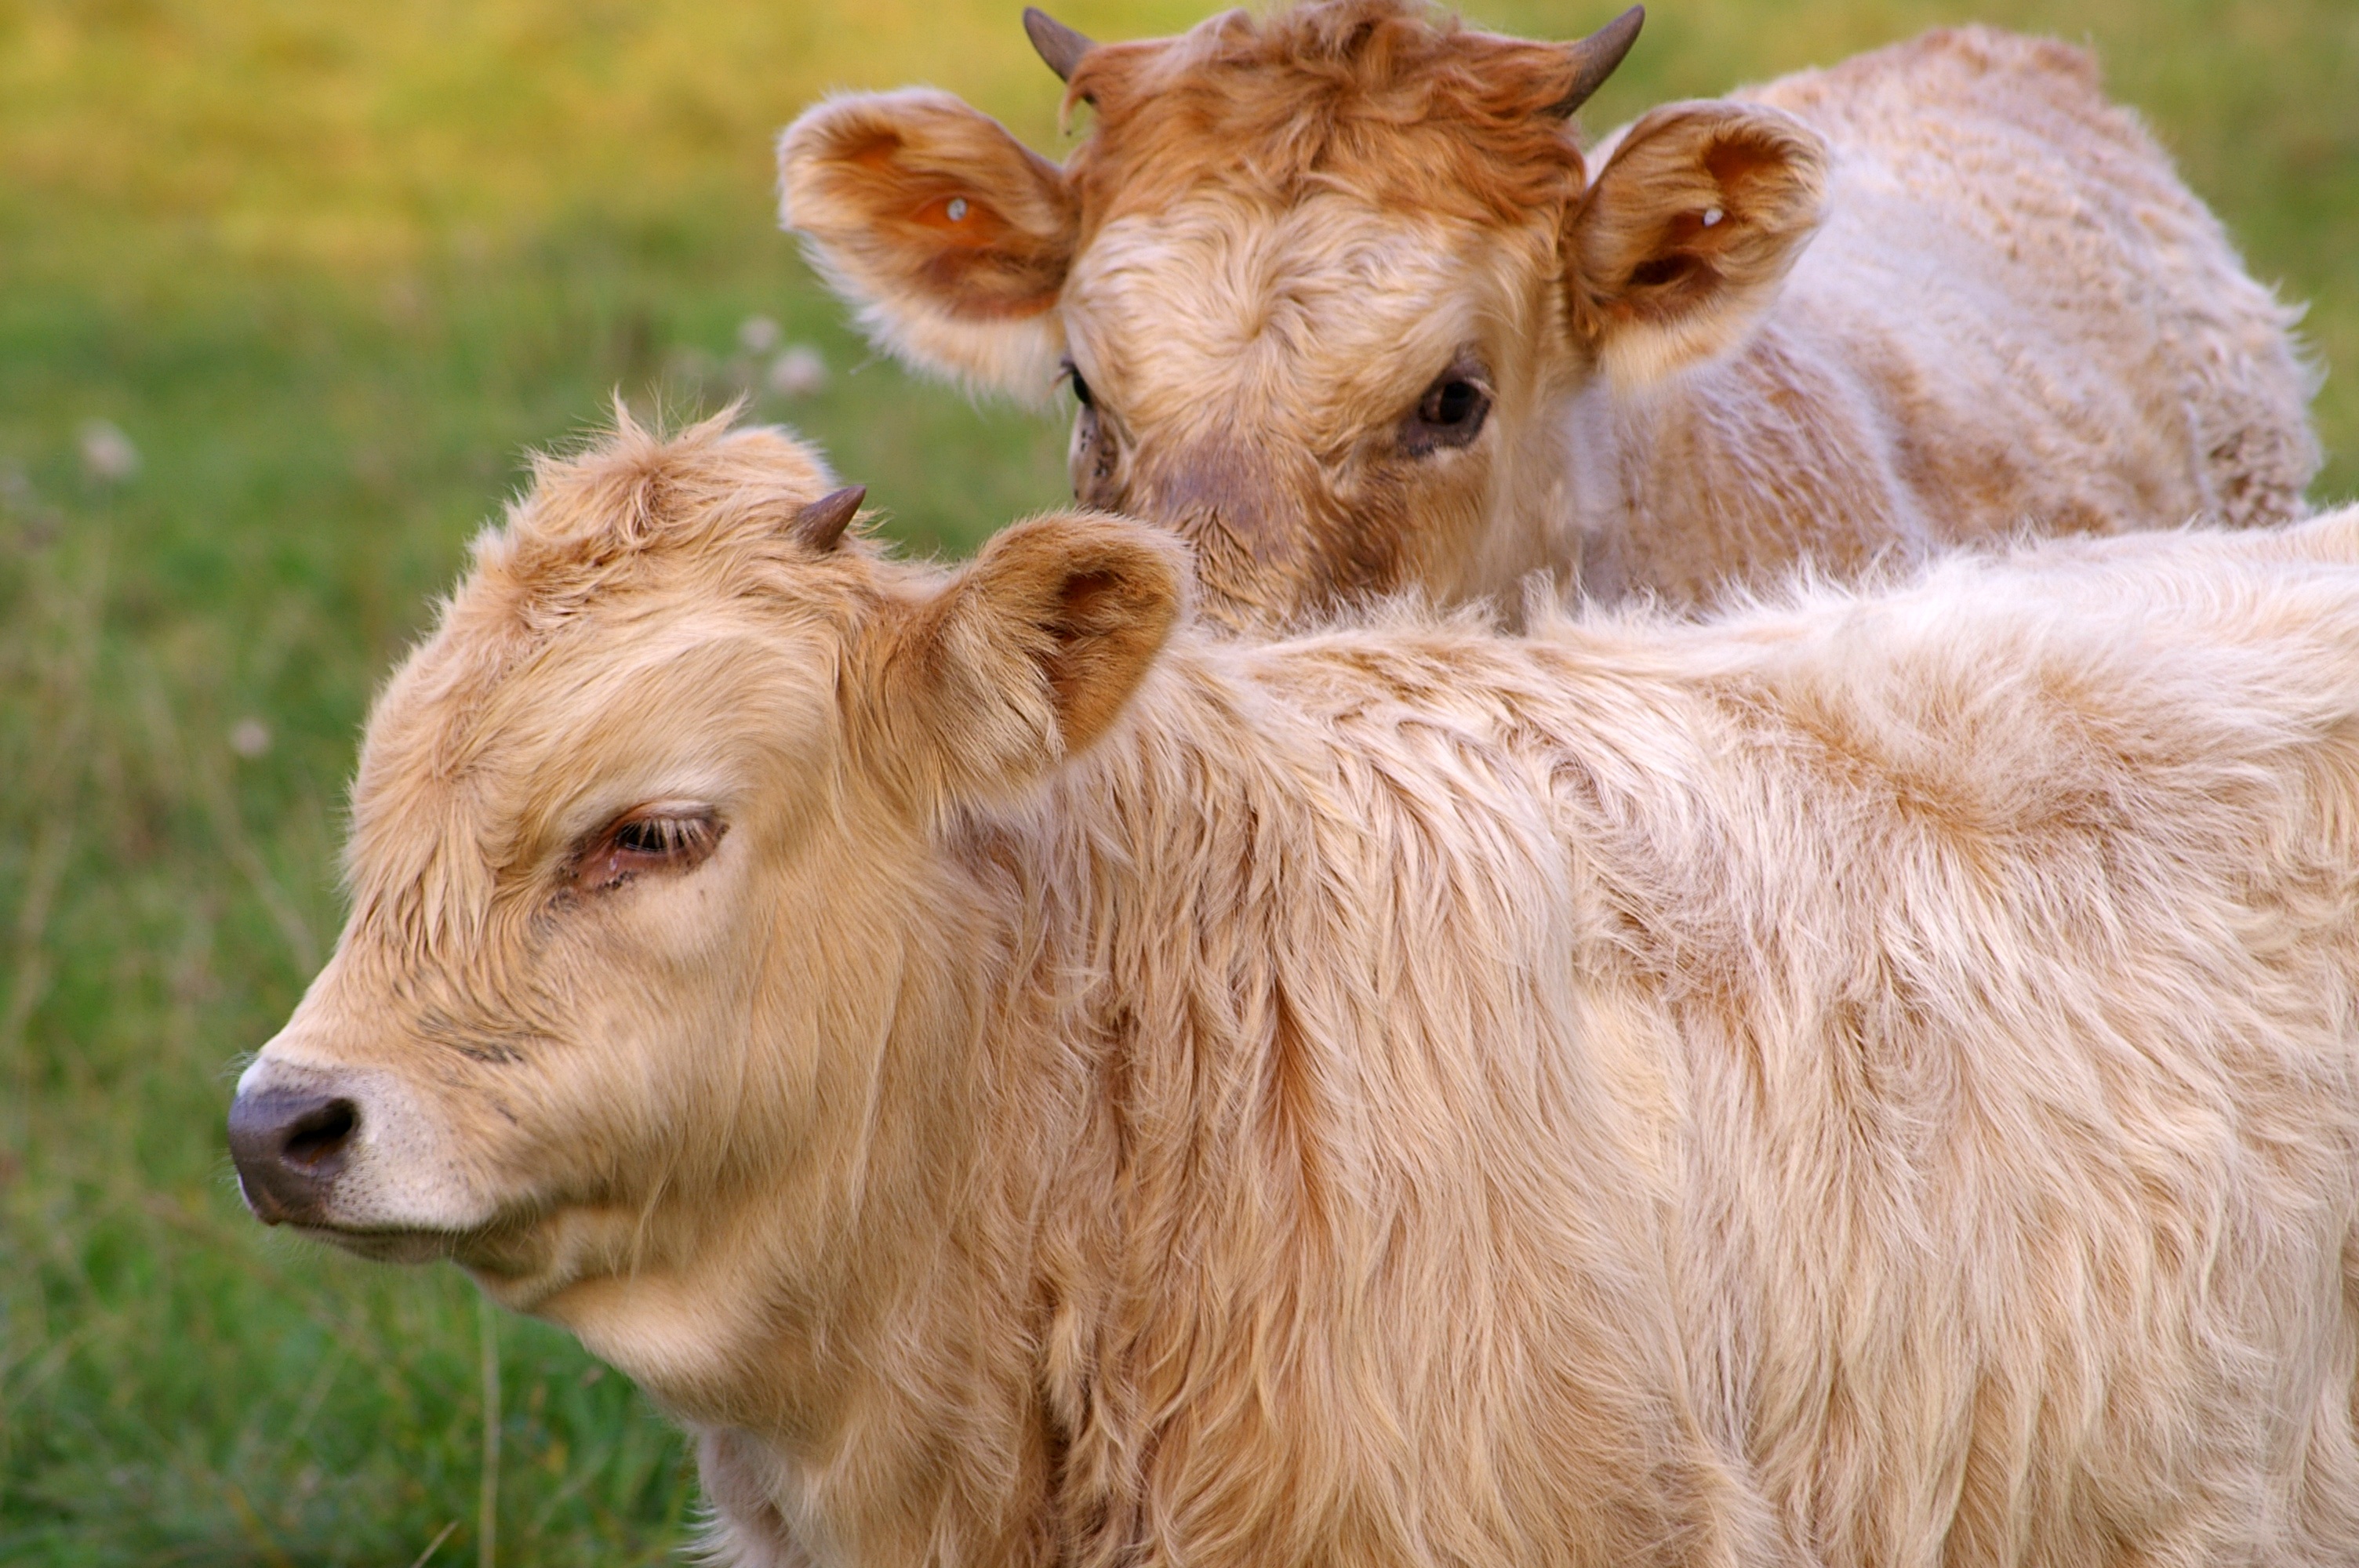
nature, grass, meadow, sweet, animal, cute, wildlife, fur, rural, fluffy, pasture, grazing, livestock, small, mammal, agriculture, fauna, calf, furry, vertebrate, creature, china, curious, ruminant, attention, animal world, buffalo, wildlife photography, evening sun, young animal, calves, wild animals, wildlife park, water buffalo, outdoor enclosures, young calf, cattle like mammal